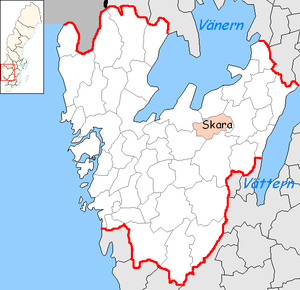
La commune de Skara est une commune suédoise du comté de Västra Götaland, peuplée de 18 396 habitants. Son chef-lieu se situe à Skara.